Autococker

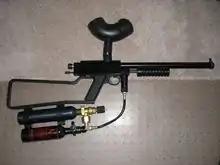
A 1991 WGP Sniper II Serial Number #3810. The precursor to the Autococker.

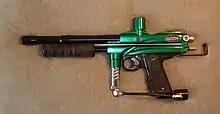
A 2003 WGP Prostock vertical feed Autococker with slider frame and a pump kit.

In late 1986, Bud Orr created the original Sniper pump marker by carving the works of a standard Sheridan PGP into an aluminum block that would accept a longer barrel. The Sniper was operated in a manner similar to pump-action shotguns in that it had to be manually recocked after each shot to load the next round. In 1987, Orr founded Worr Game Products to sell the products he was developing, and by 1988 he was running the business full-time. In order to stay competitive with the rising popularity of semiautomatic markers in the late 1980s, Orr added a pneumatic system onto the Sniper. The pneumatics automatically re-cocked the marker after each shot, and in 1989 the Autococker was born. There is a lot of controversy as to whether the design was stolen from Glenn Palmer (who has repeatedly and publicly made and defended this claim and has given a detailed accounting of the circumstances) or was actually Bud's innovation.